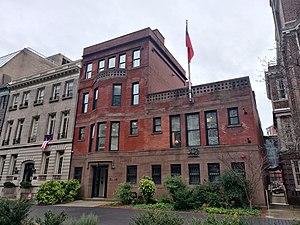
Voici les représentations diplomatiques du Chili à l'étranger :